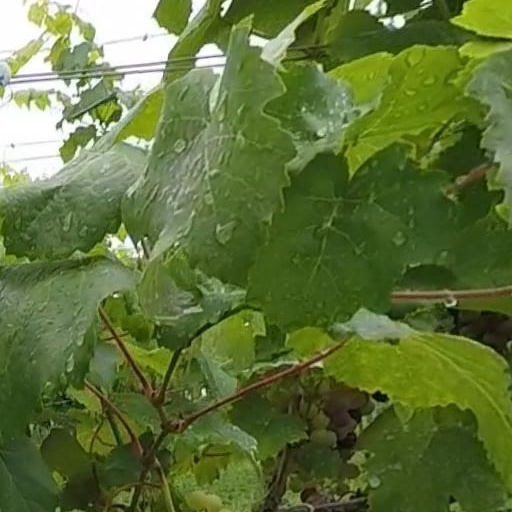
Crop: grape